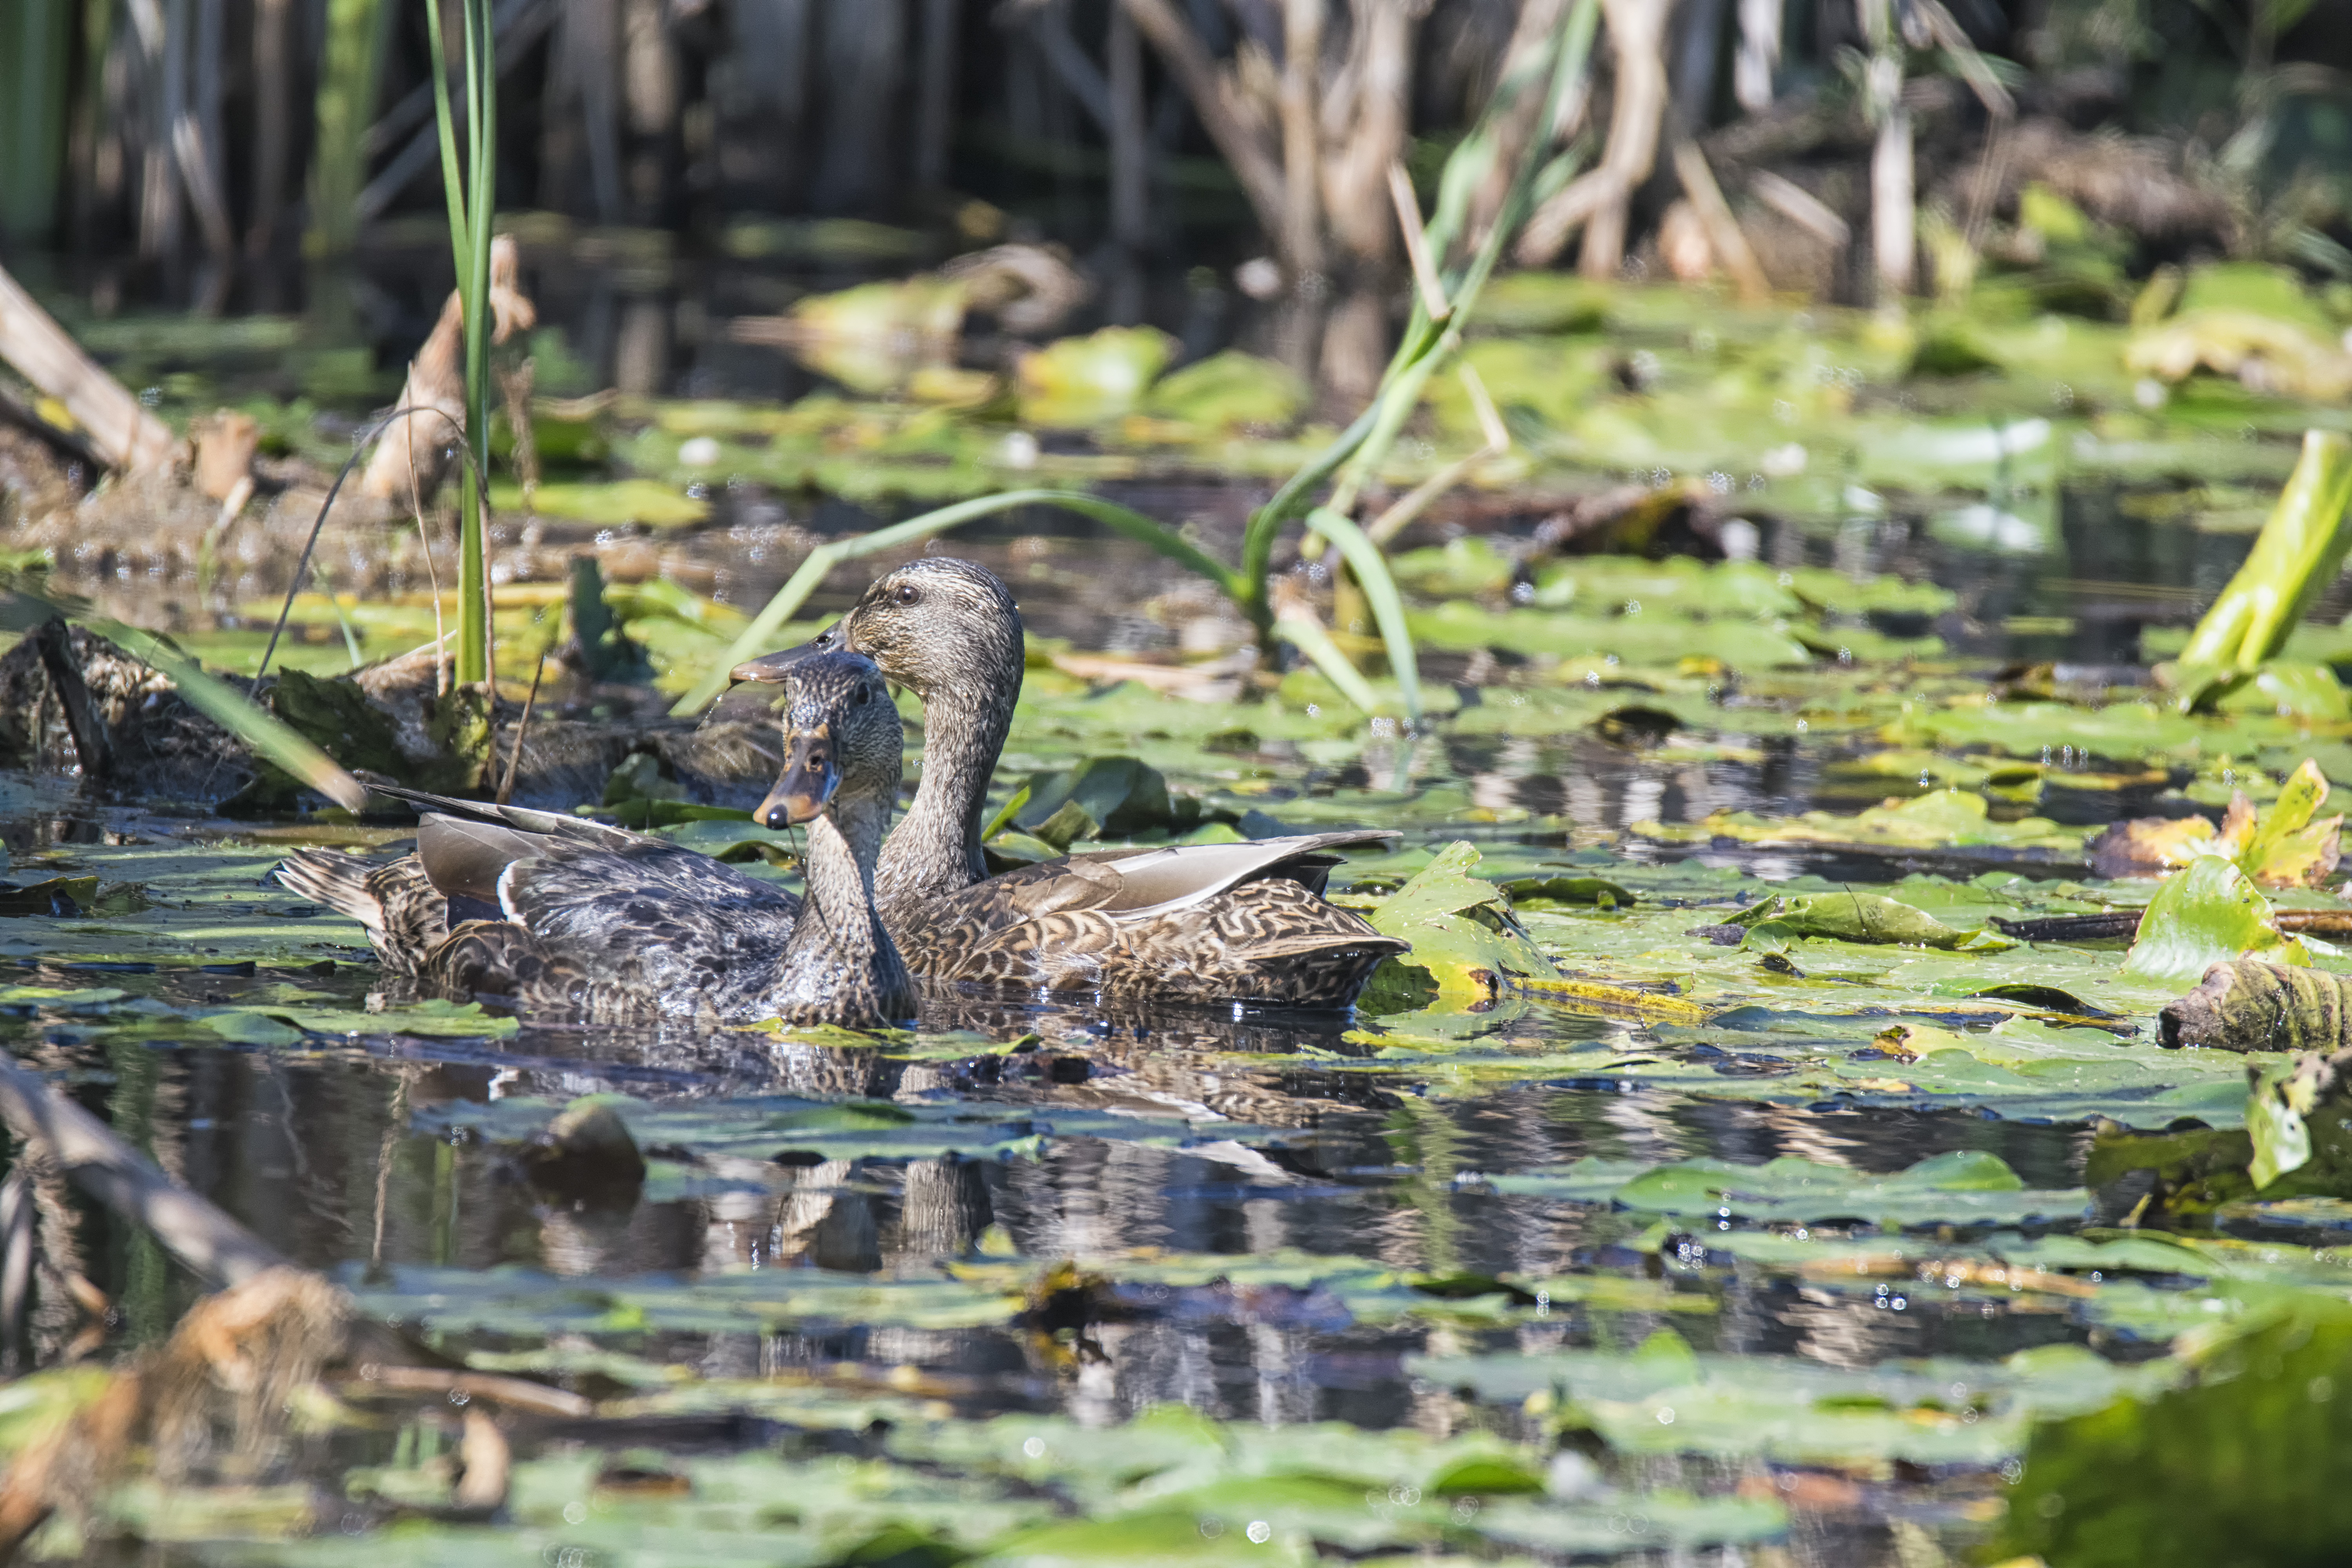
nature, swamp, bird, pond, wildlife, garden, fauna, duck, canada, wetland, quebec, colvert, waterfowl, water bird, mallard, canard, sherbrooke, oiseau, ducks geese and swans